International Women's Collaboration Brew Day

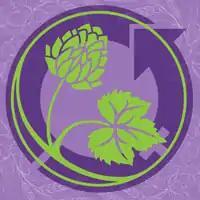
The first IWCBD logo, designed by Monarose Ryan

The idea for the IWCBD came from Project Venus member, Sophie de Ronde, who reached out to the Pink Boots Society in 2013 to start a "unified brew day." De Ronde wanted the day "to encourage women to brew together." The day was meant to coincide with International Women's Day and would "raise awareness of women in the brewing industry and raise money for local charities and Pink Boots Society." Brewing beer is a male-dominated industry and is "struggling with sexism and gender bias." Another participant said, "I'd like to normalize the idea that women can and do work in the brewhouse along with other departments in a brewery."